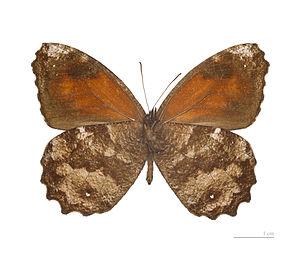
♂ - △ Face ventrale Localité: Province de Chapare, Bolivie (TL). Muséum de Toulouse
Les Pronophilina sont une sous-tribu de lépidoptères de la famille des Nymphalidae, de la sous-famille des Satyrinae et de la tribu des Satyrini.
Pedaliodes hewitsoni est une espèce d'insectes lépidoptères de la famille des Nymphalidae, de la sous-famille des Satyrinae, de la tribu des Satyrini et de la sous-tribu des Pronophilina.
Pedaliodes est un genre de papillons de la famille des Nymphalidae et de la sous-famille des Satyrinae, tribu des Satyrini, sous tribu des Pronophilina.